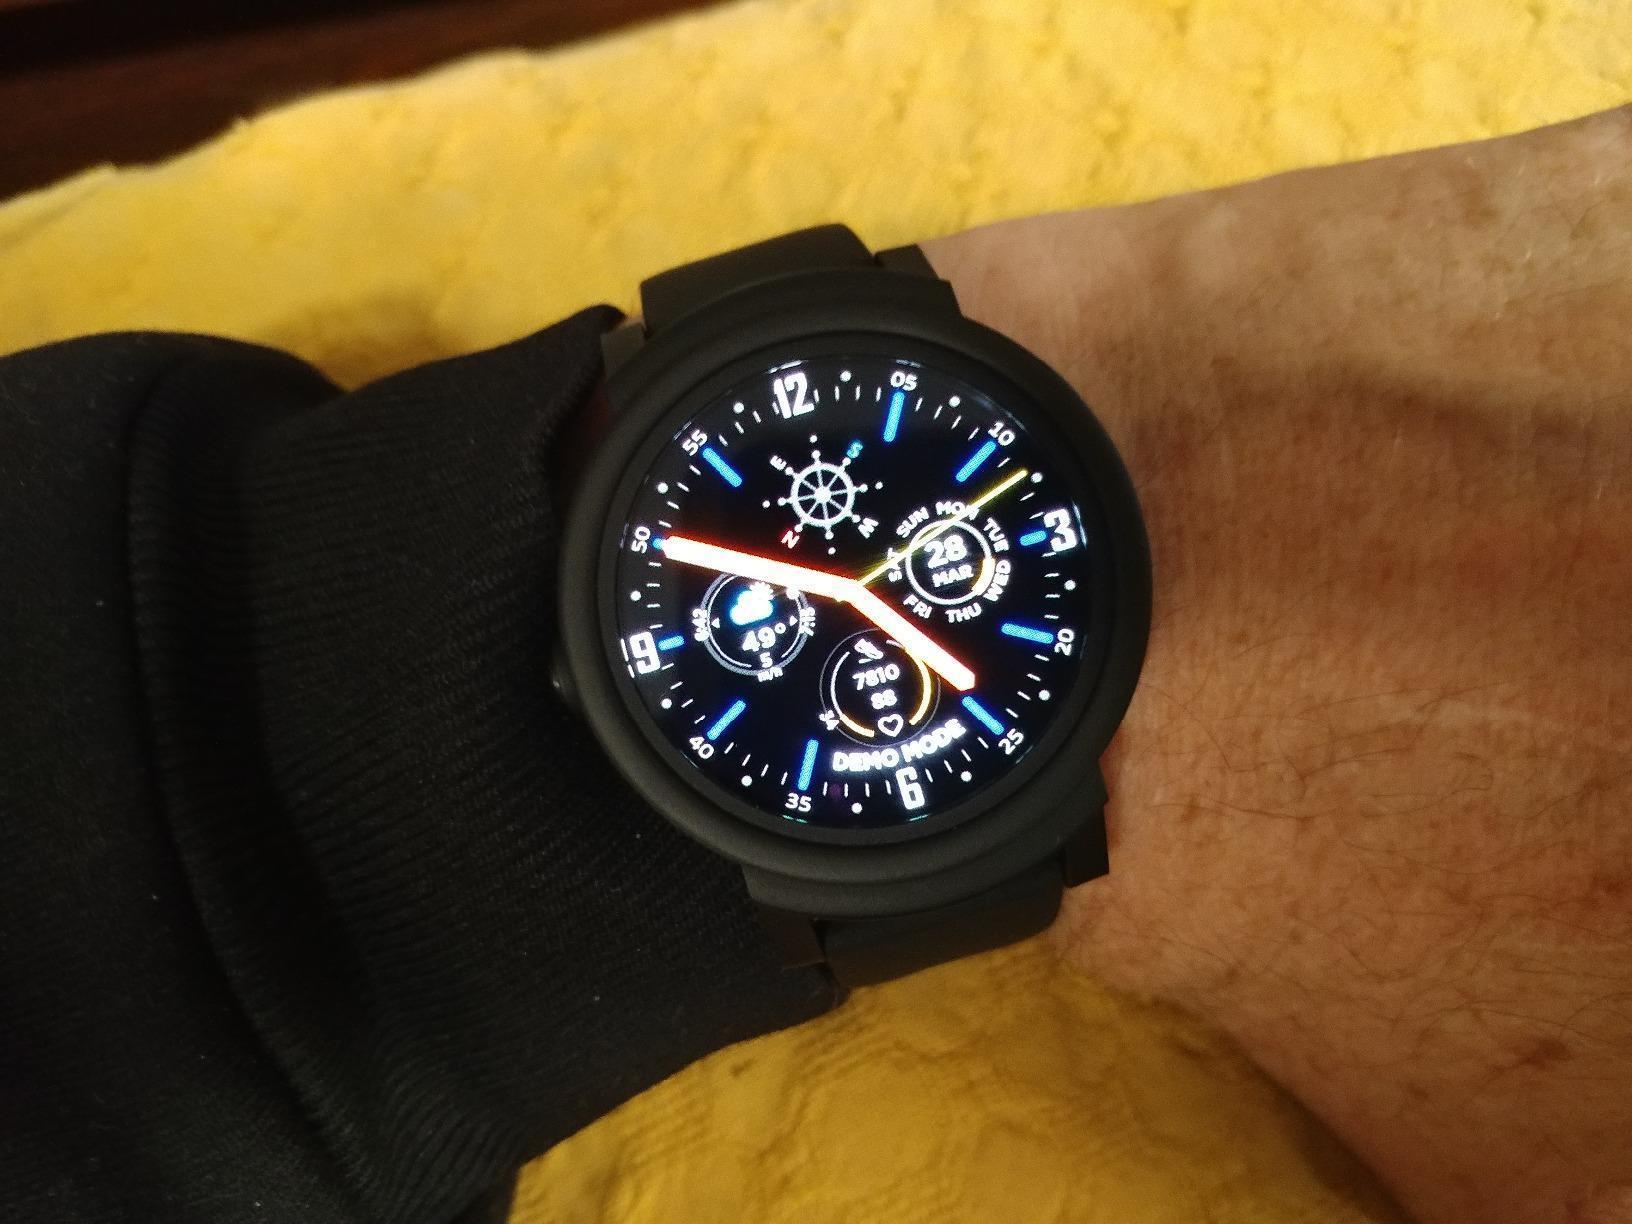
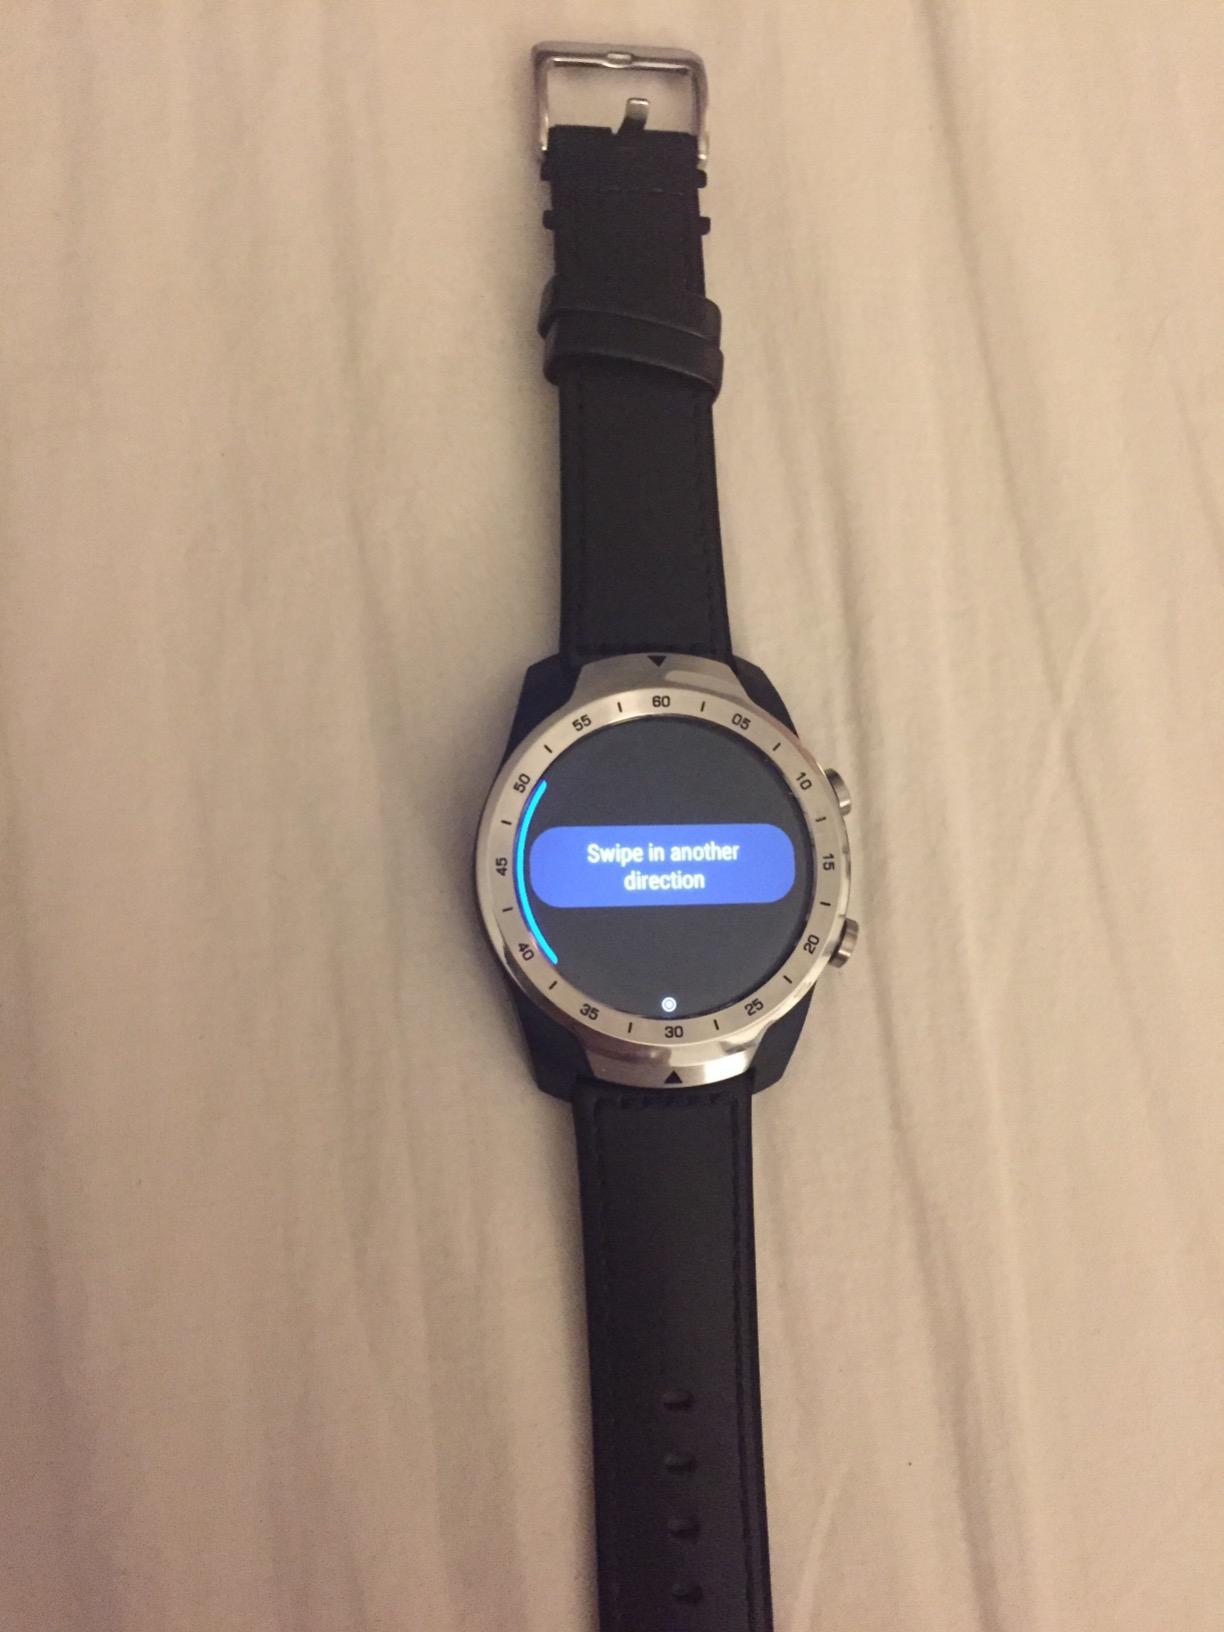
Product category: smartwatch
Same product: no